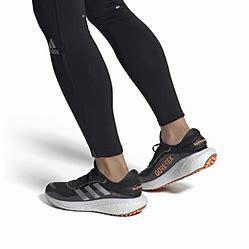
Brand: Adidas
Model: Supernova Lauf